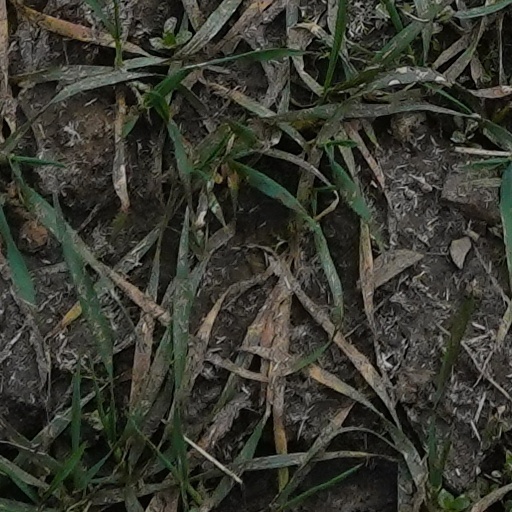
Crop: wheat